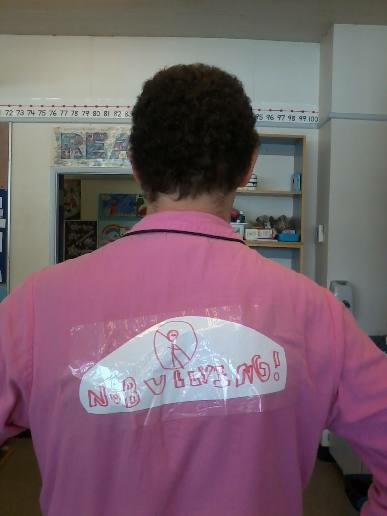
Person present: Yes